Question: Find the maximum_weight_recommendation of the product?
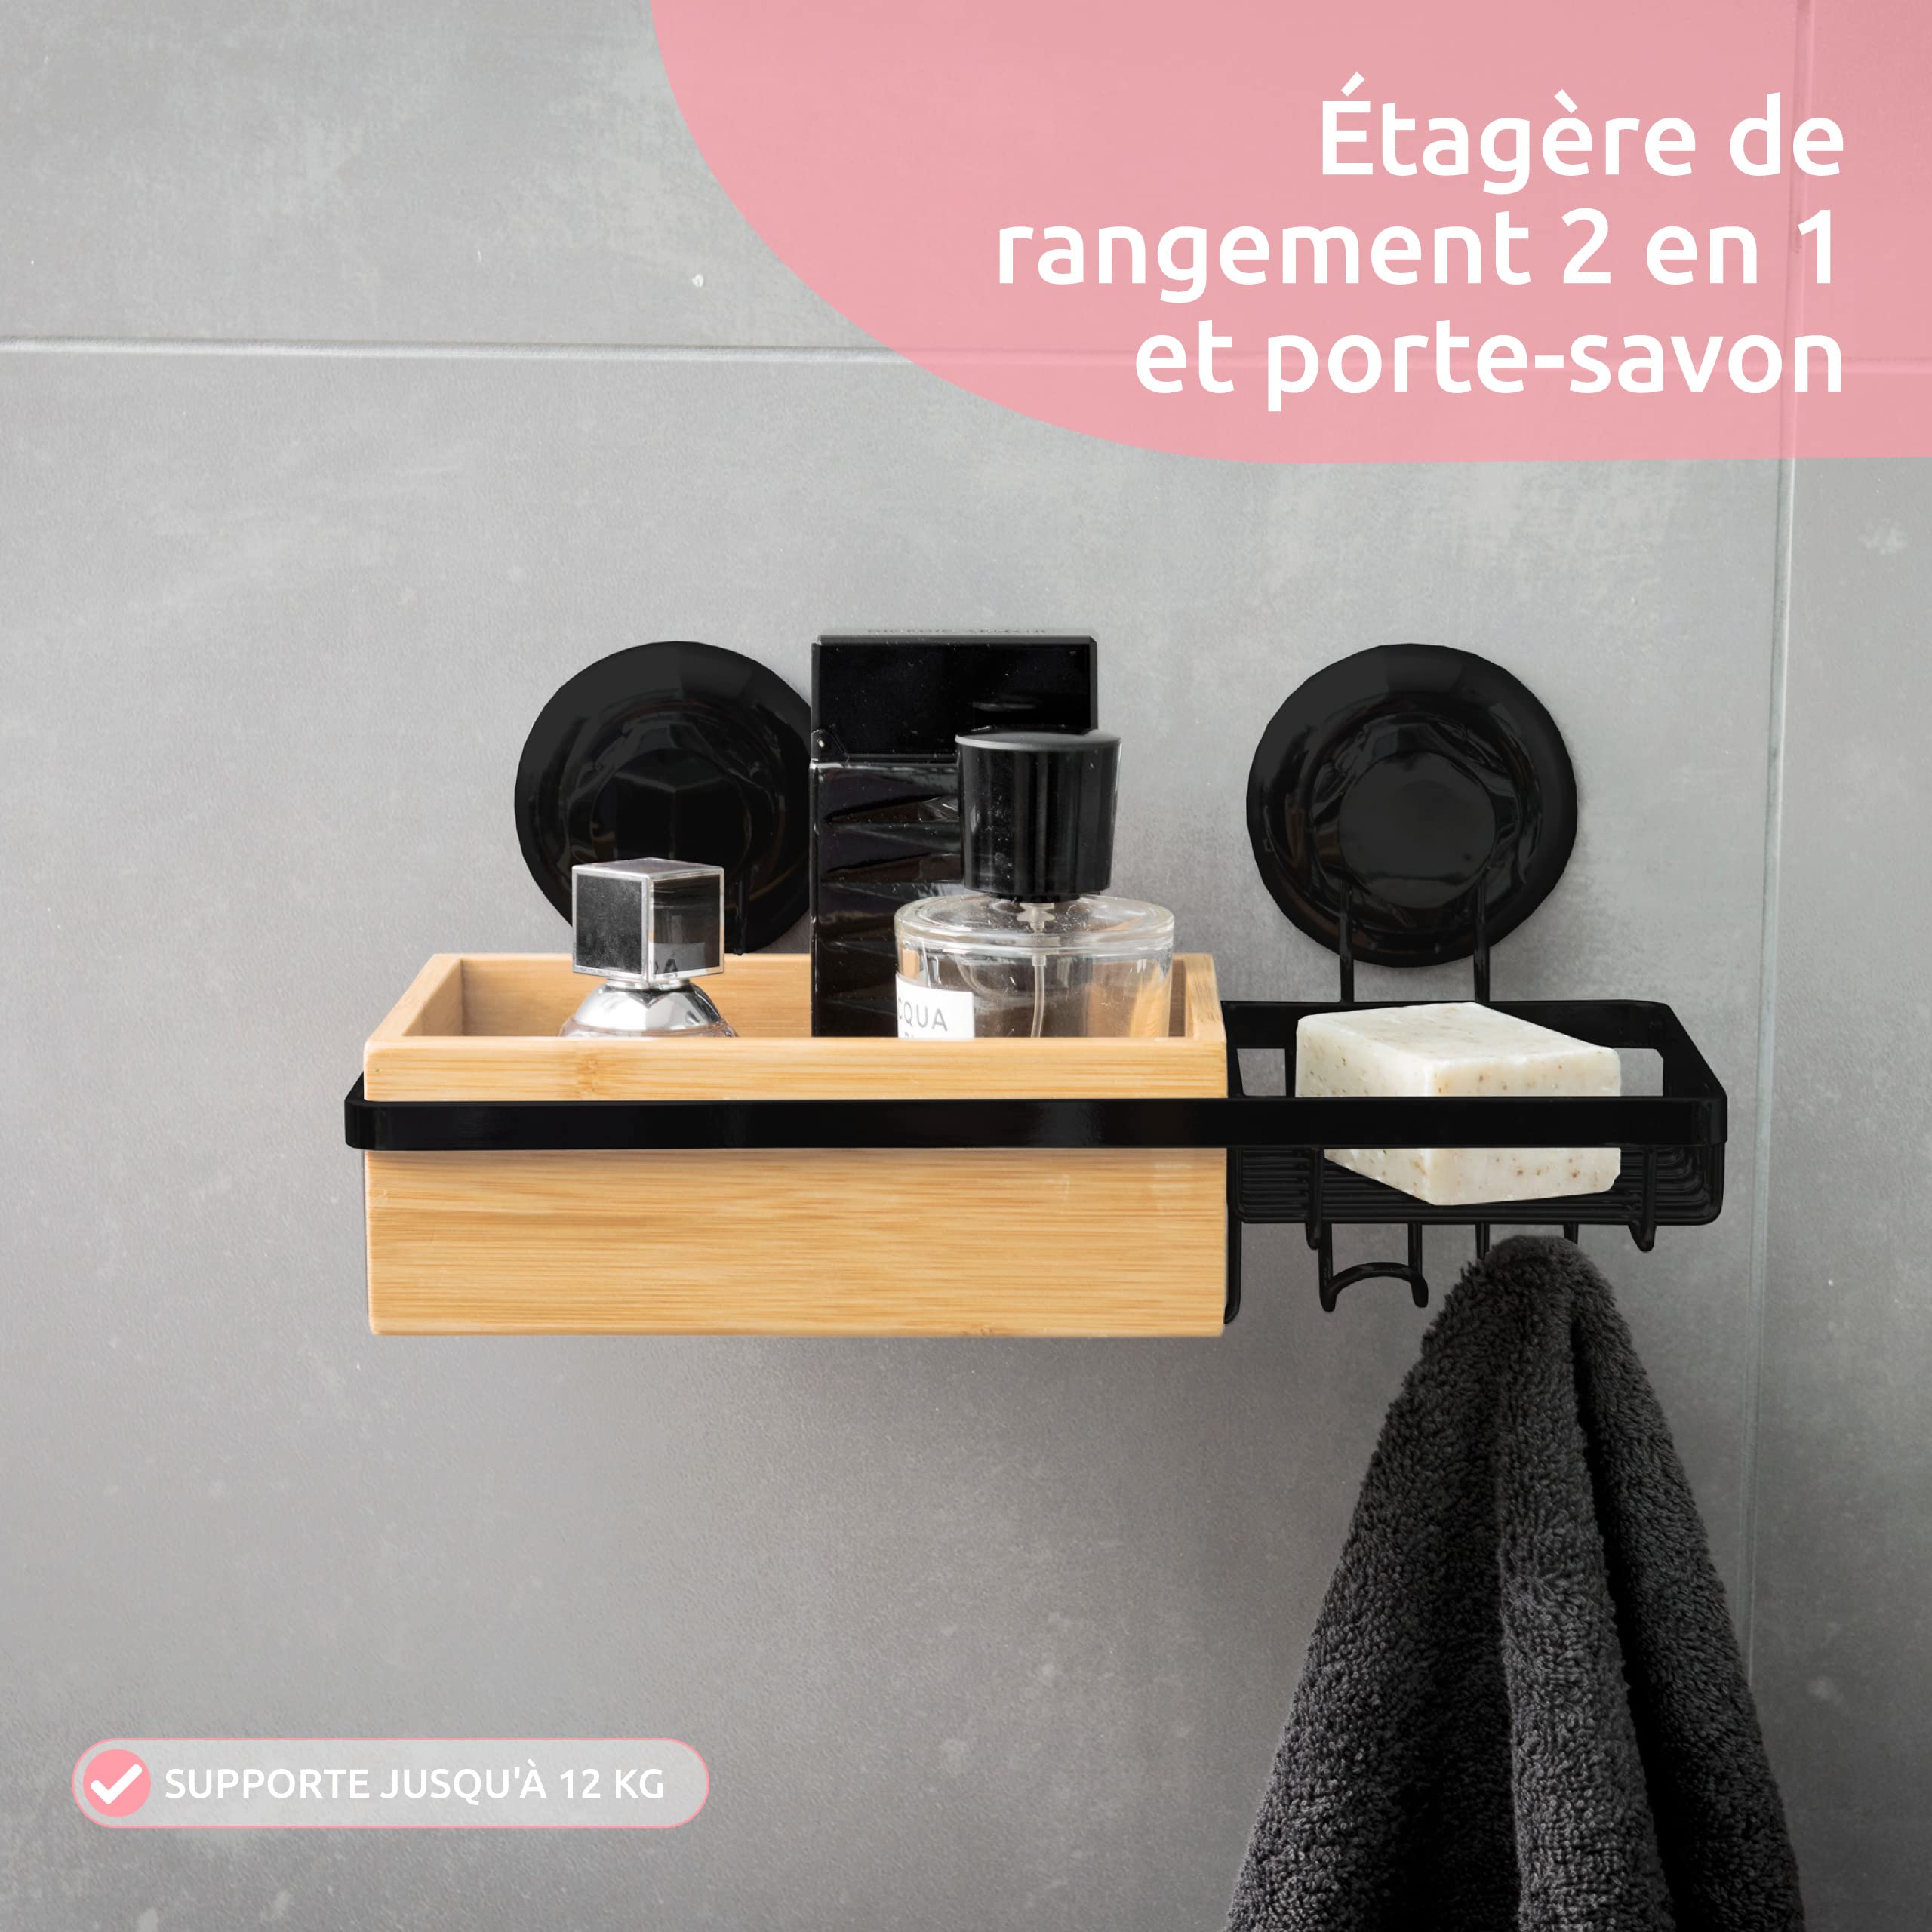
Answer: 12.0 kilogram